Fariborz Haghighat

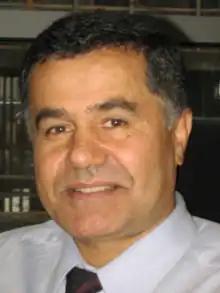
Fariborz Haghighat

Fariborz Haghighat is an Iranian-Canadian academic, engineer and Distinguished Professor of Building, Civil & Environmental Engineering at Concordia University. Haghighat has a Concordia University Research Chair (Tier I) in Energy and Environment and he was Inducted into the Provost's Circle of Distinction in 2009.